Samuel Dickstein

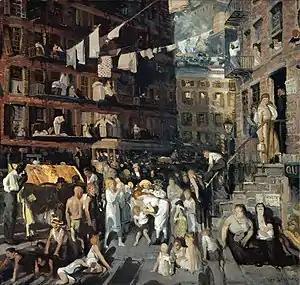
"Cliff Dwellers" by George Bellows, depicting the Lower East Side of the early 20th century

Dickstein was born on February 5, 1885, into a Jewish family of five children near Vilna in the Russian Empire (now known as Vilnius, Lithuania). His parents were Rabbi Israel Dickstein (died 1918) and Slata B. Gordon (died 1931). In 1887, his family emigrated to the United States. They settled on the Lower East Side of New York City. Dickstein attended public and private schools, the City College of New York, and in 1906 graduated from New York Law School.